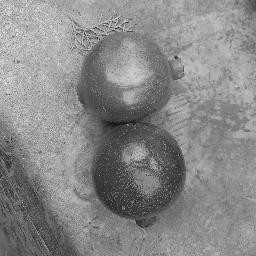
Fruit: Pomegranate
Quality: Good